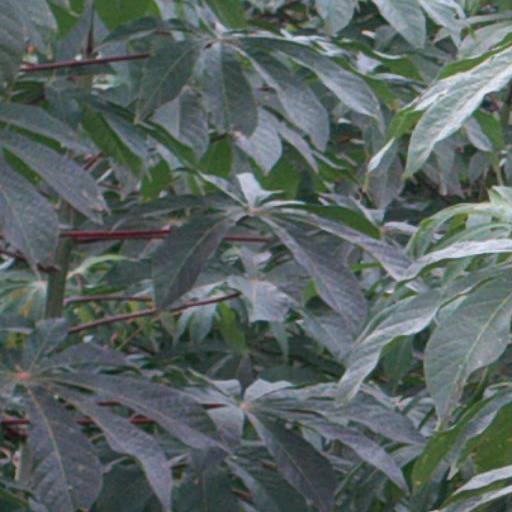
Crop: cassava